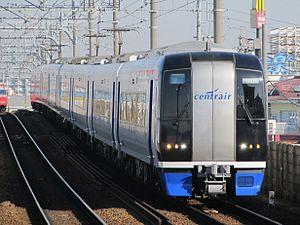
La ligne Meitetsu Tokoname est une ligne ferroviaire de la compagnie privée Meitetsu située dans la préfecture d'Aichi au Japon. Elle relie la gare de Jingū-mae à Nagoya à la gare de Tokoname à Tokoname.